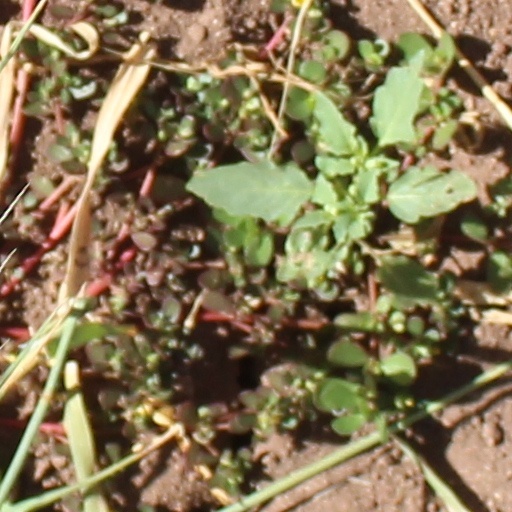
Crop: wheat